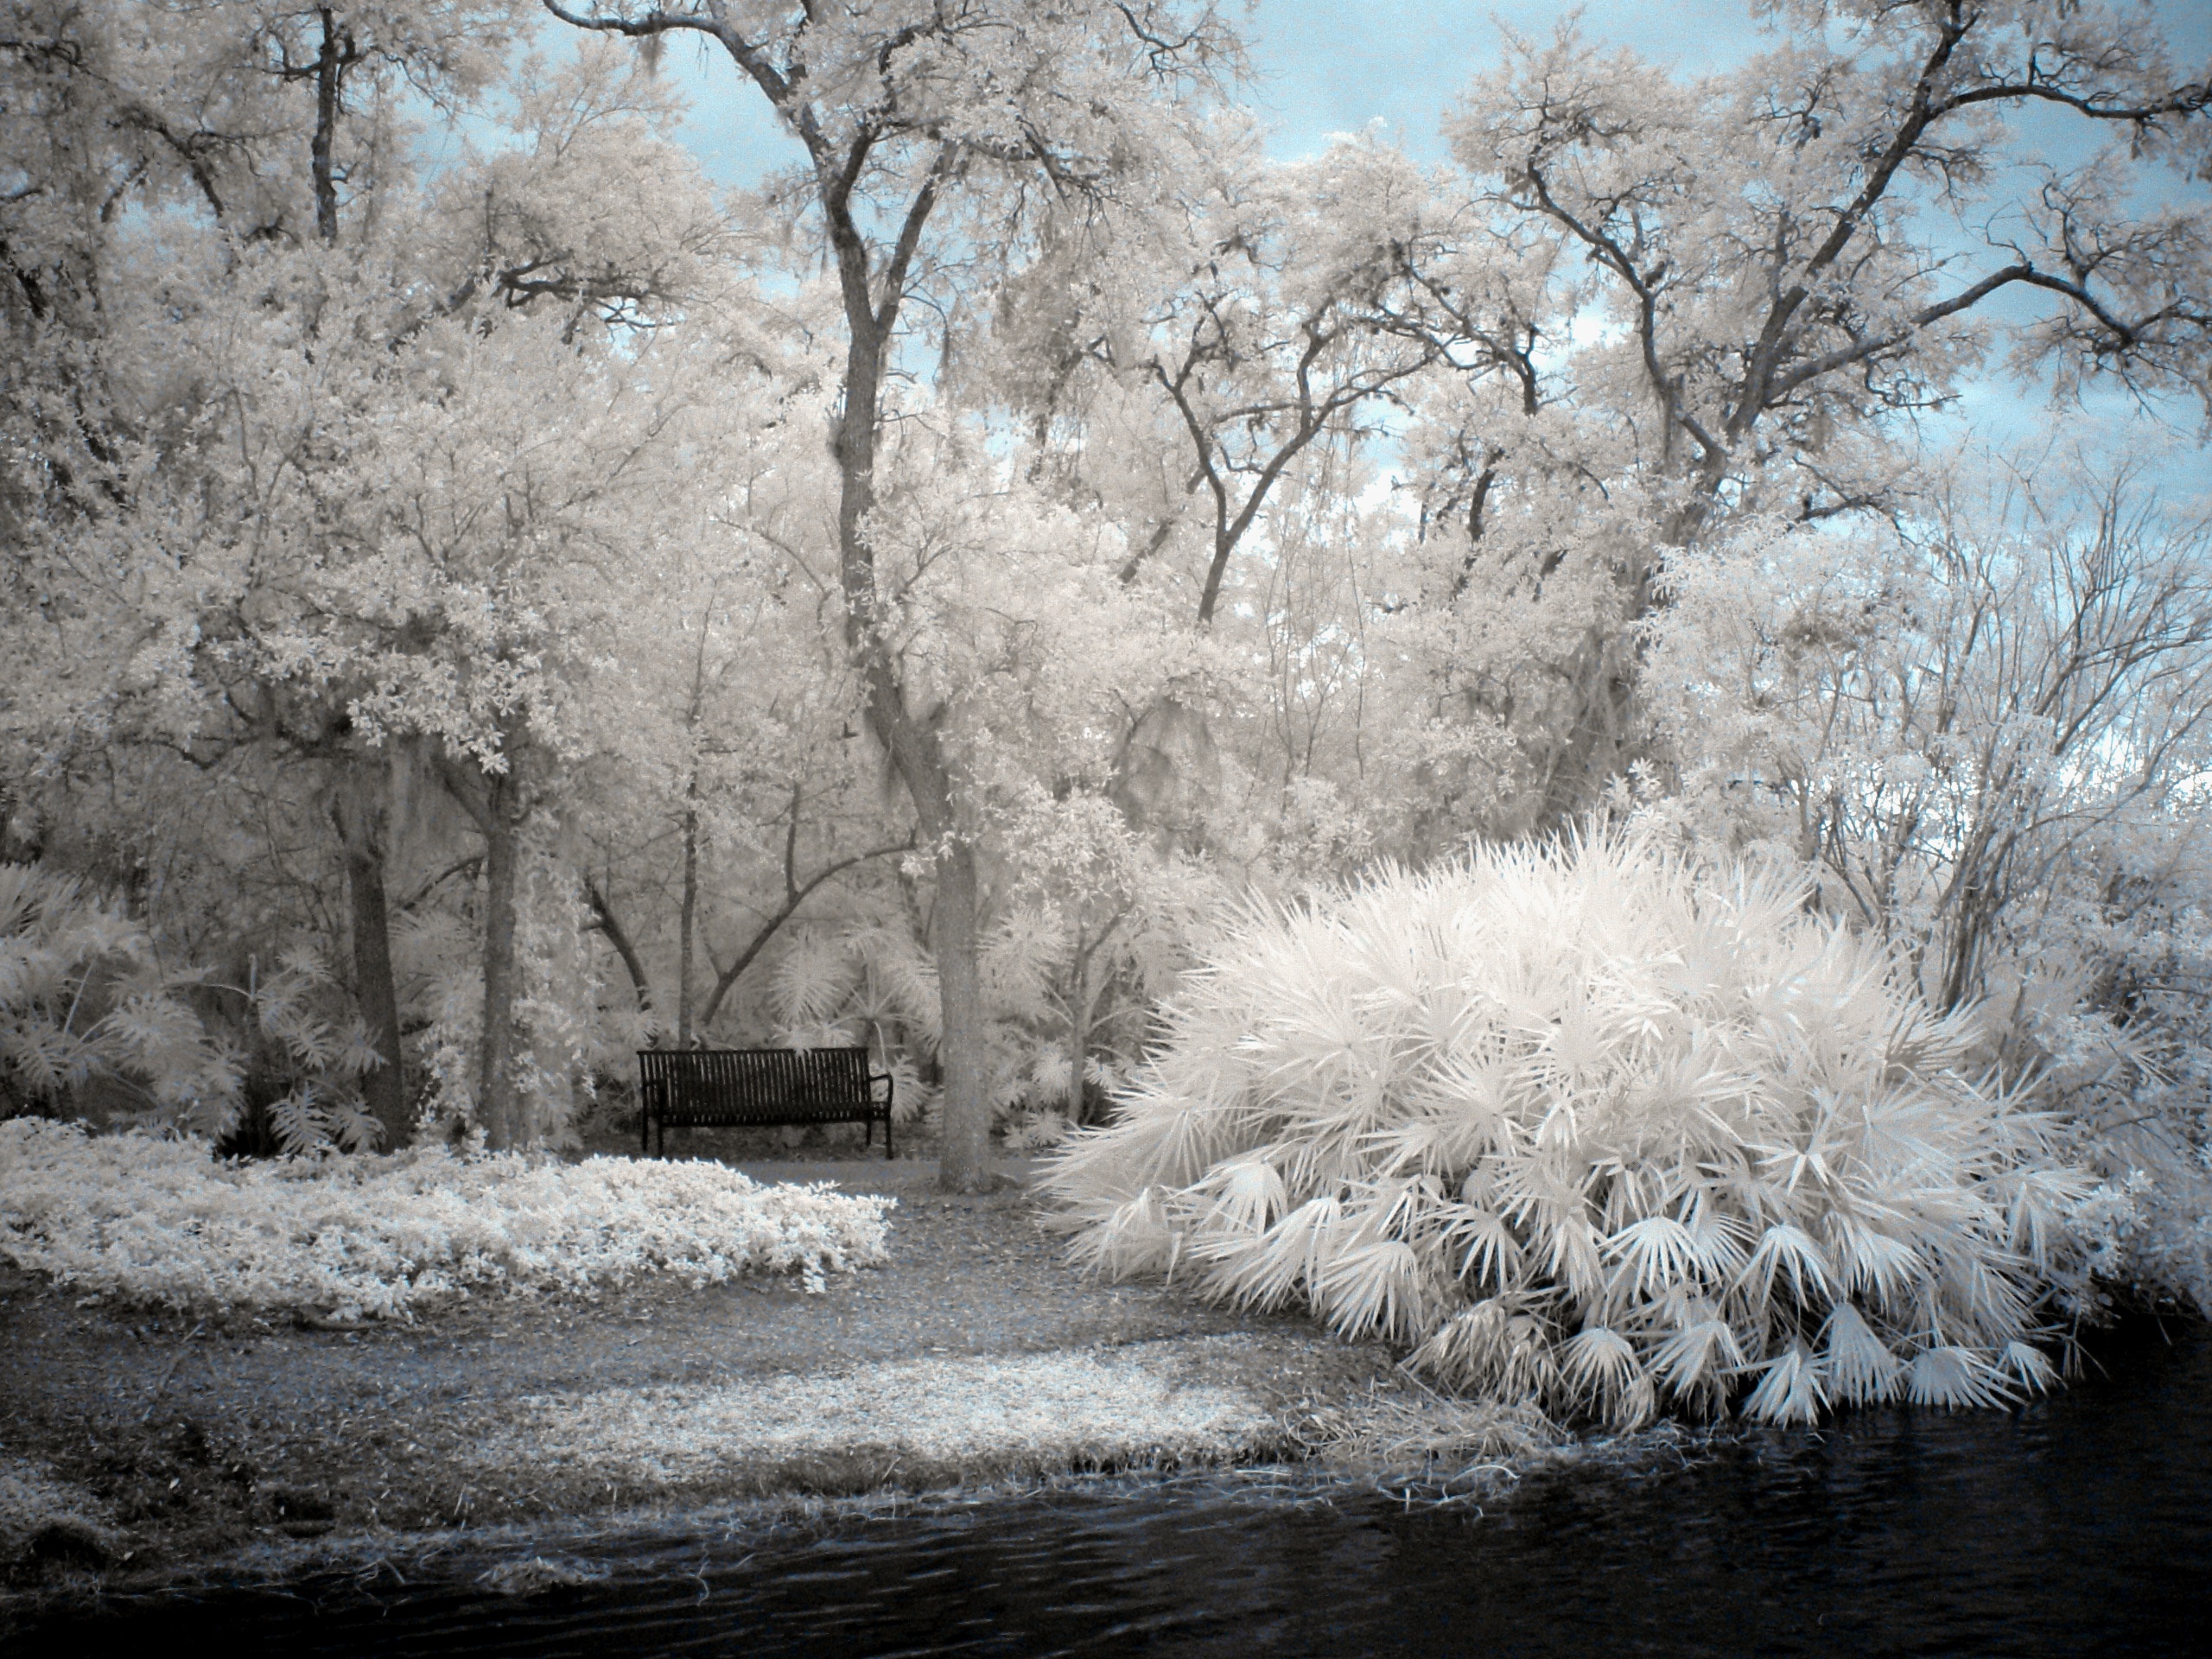
tree, branch, blossom, snow, winter, black and white, plant, flower, frost, ice, spring, weather, monochrome, season, cherry blossom, freezing